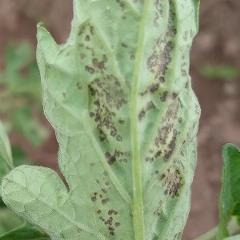
Crop: Tomato
Condition: alternaria-d